Norman Dawe

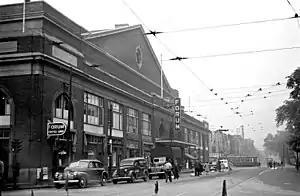
Black and white photo of arena exterior and street scene, circa 1945

Dawe was returned to the CAHA minor hockey committee, which increased grants to $1,500 to each branch to develop minor hockey. The CAHA increased travel grants to intermediate level teams, and named Dawe a trustee of the Colonel J. Burke Trophy, awarded to the intermediate level champion Eastern Canada. The QAHA continued to grow when it welcomed the Montreal Minor Hockey Association into membership, which controlled almost 100 hockey rinks in Greater Montreal. Dawe advocated for more rulebooks to be printed, and education sessions for coaches and managers to reduce the number of protests in a season.